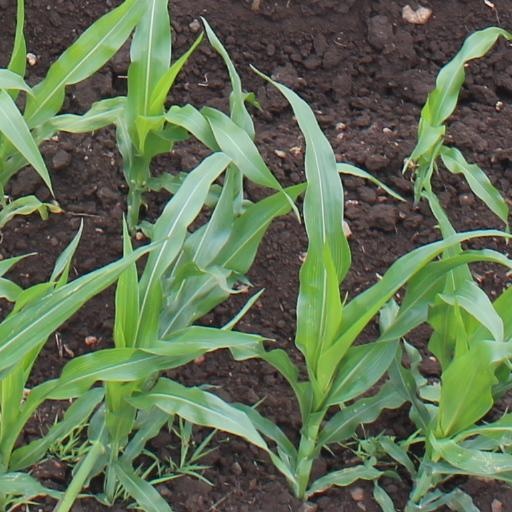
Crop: maize; corn